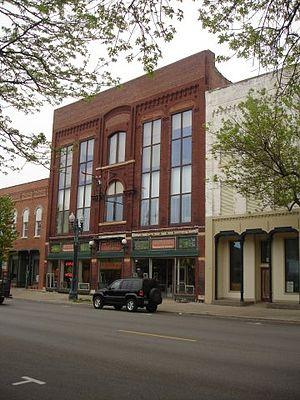
Savanna est une ville du comté de Carroll, dans l'Illinois, aux États-Unis. Elle est incorporée le 29 septembre 1874. Lors du recensement de 2010, la ville comptait une population de 2 945 habitants.